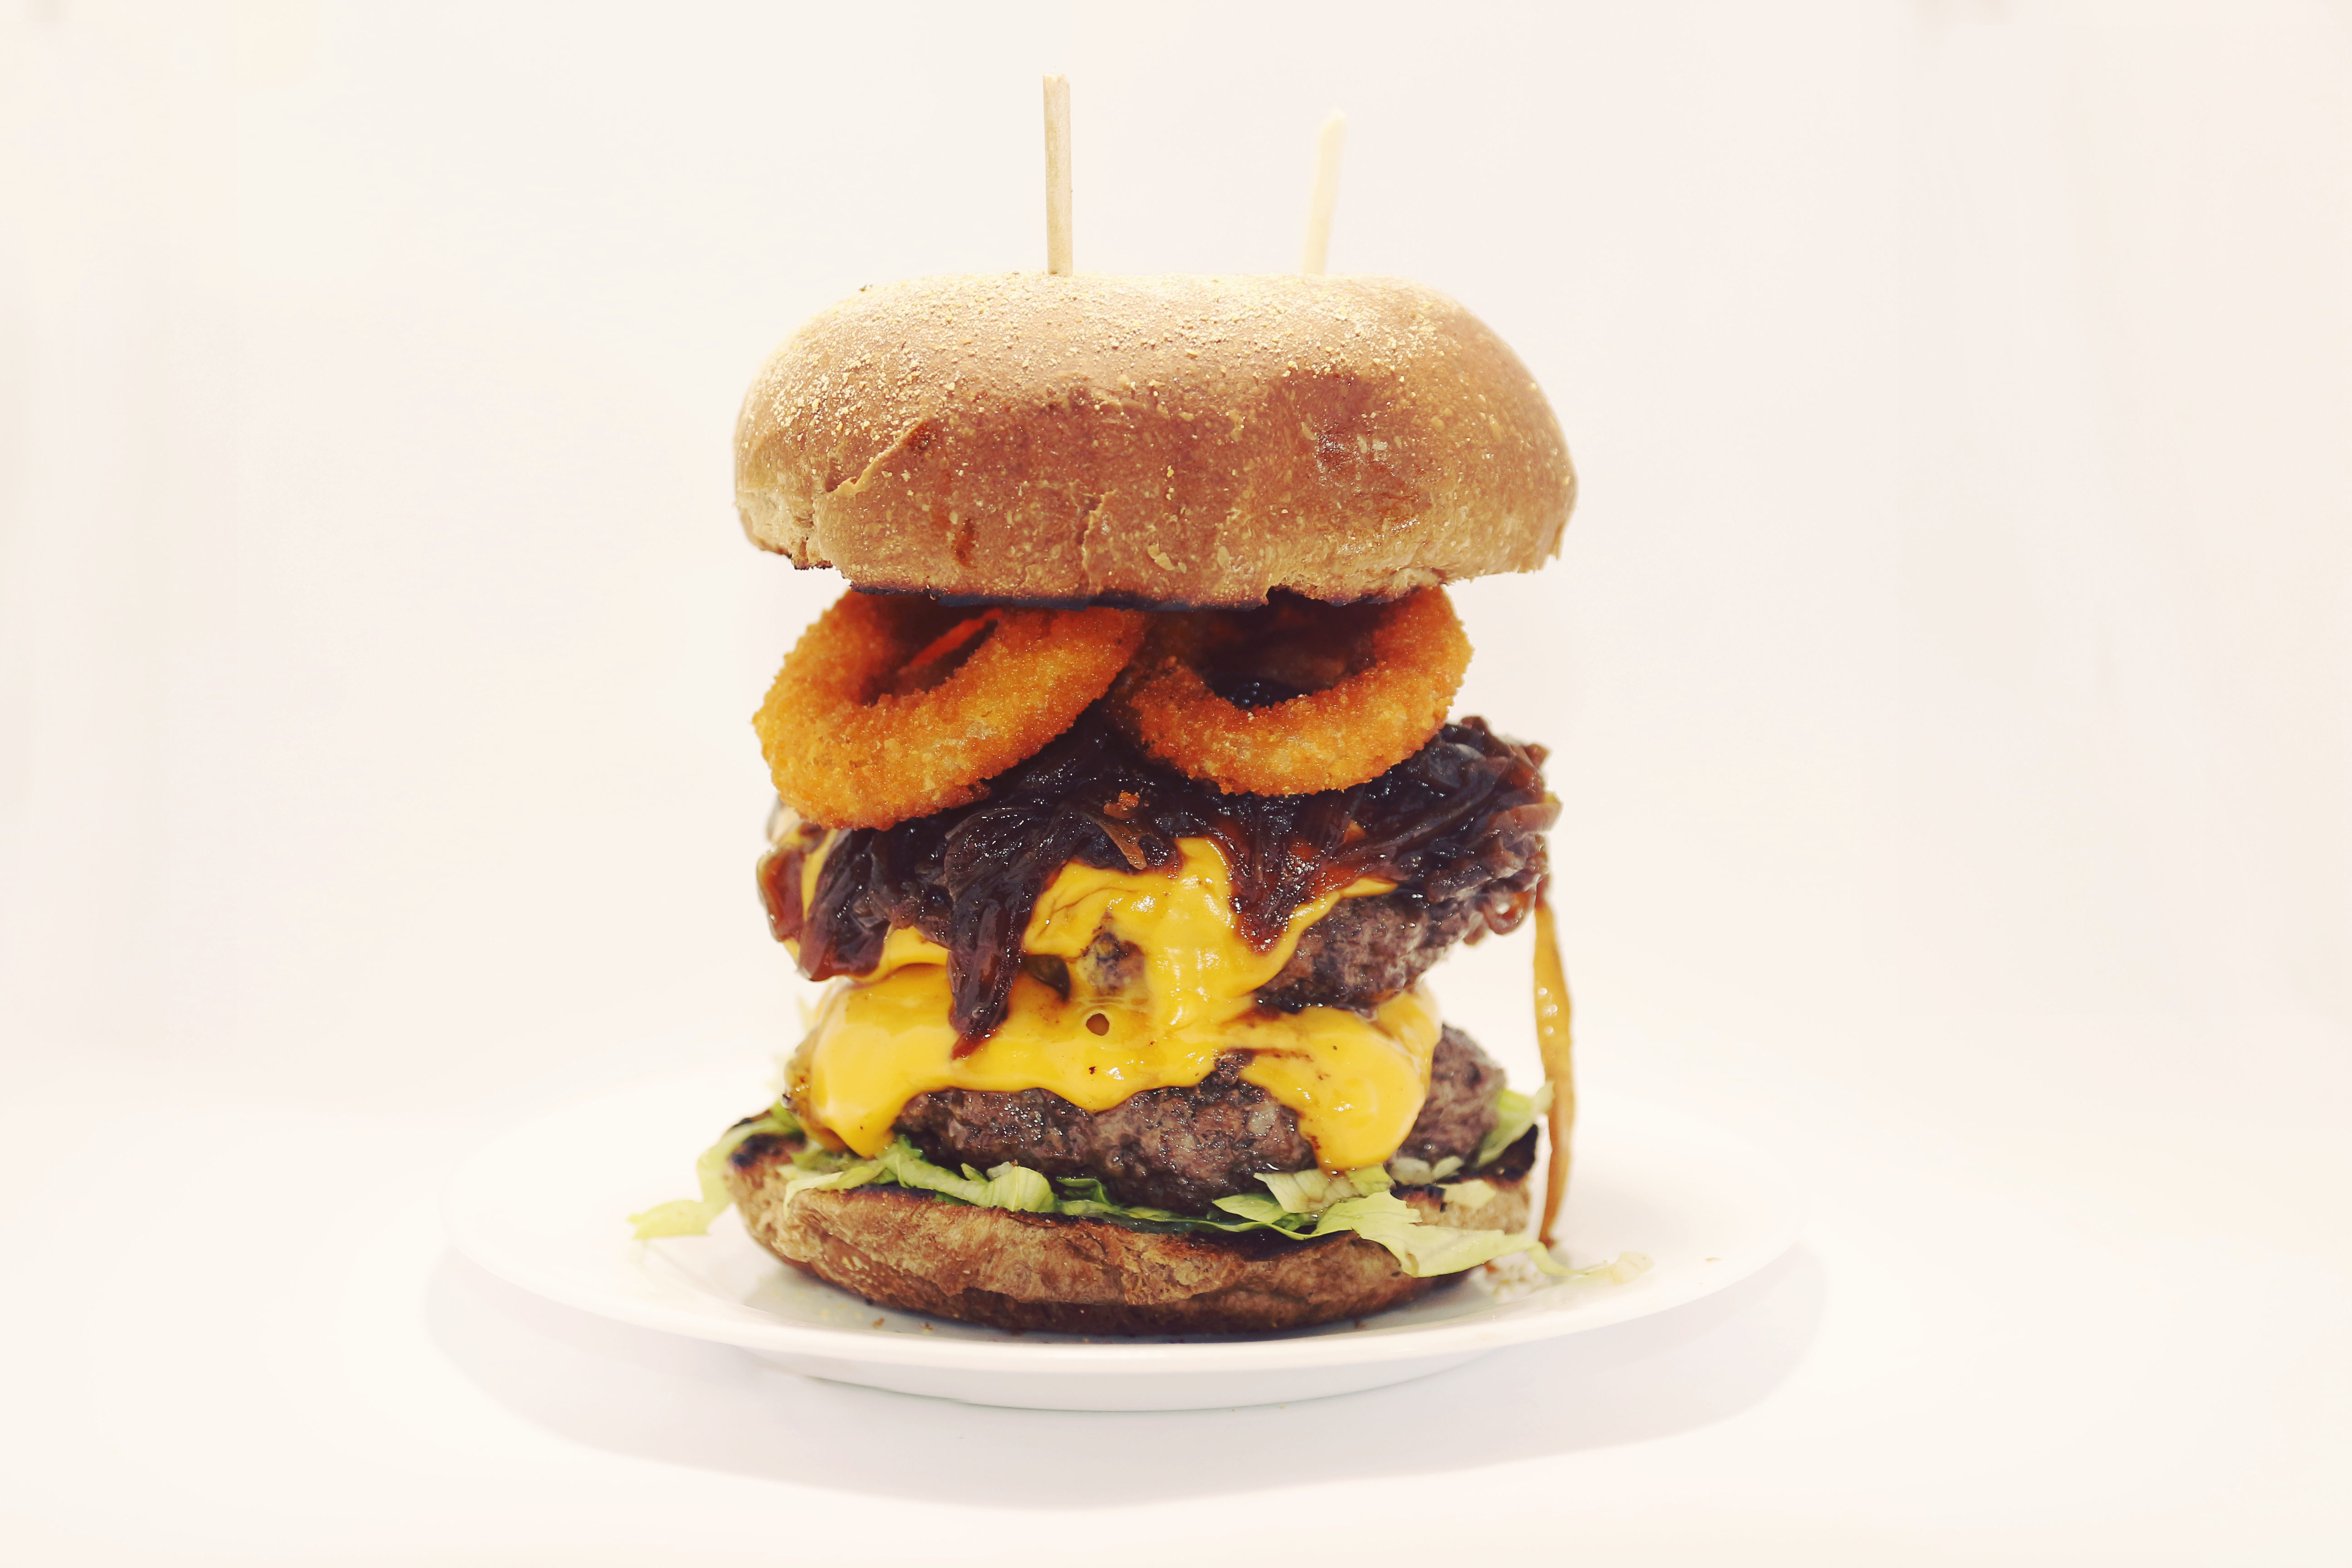
Hanburg, hamburger, breakfast sandwich, slider, food, sandwich, veggie burger, fast food, cheeseburger, finger food, dish, buffalo burger, fried food, appetizer, recipe